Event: Nepal Earthquake
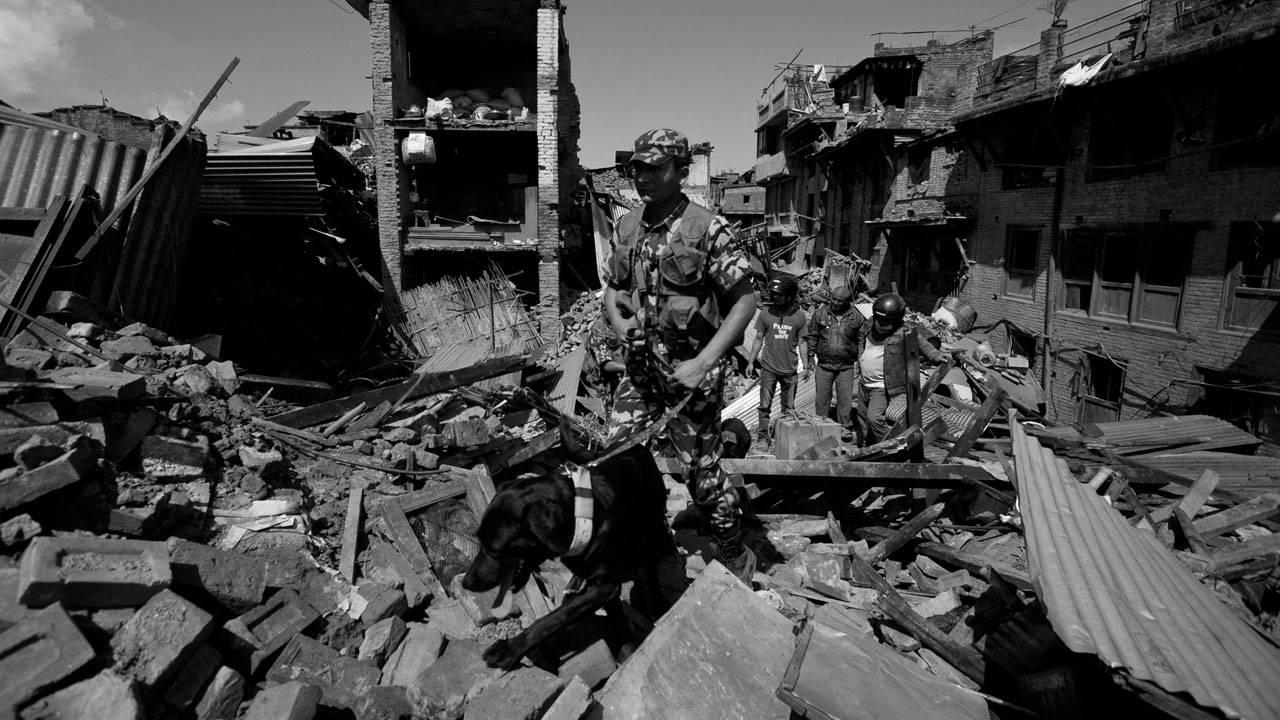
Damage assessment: damage